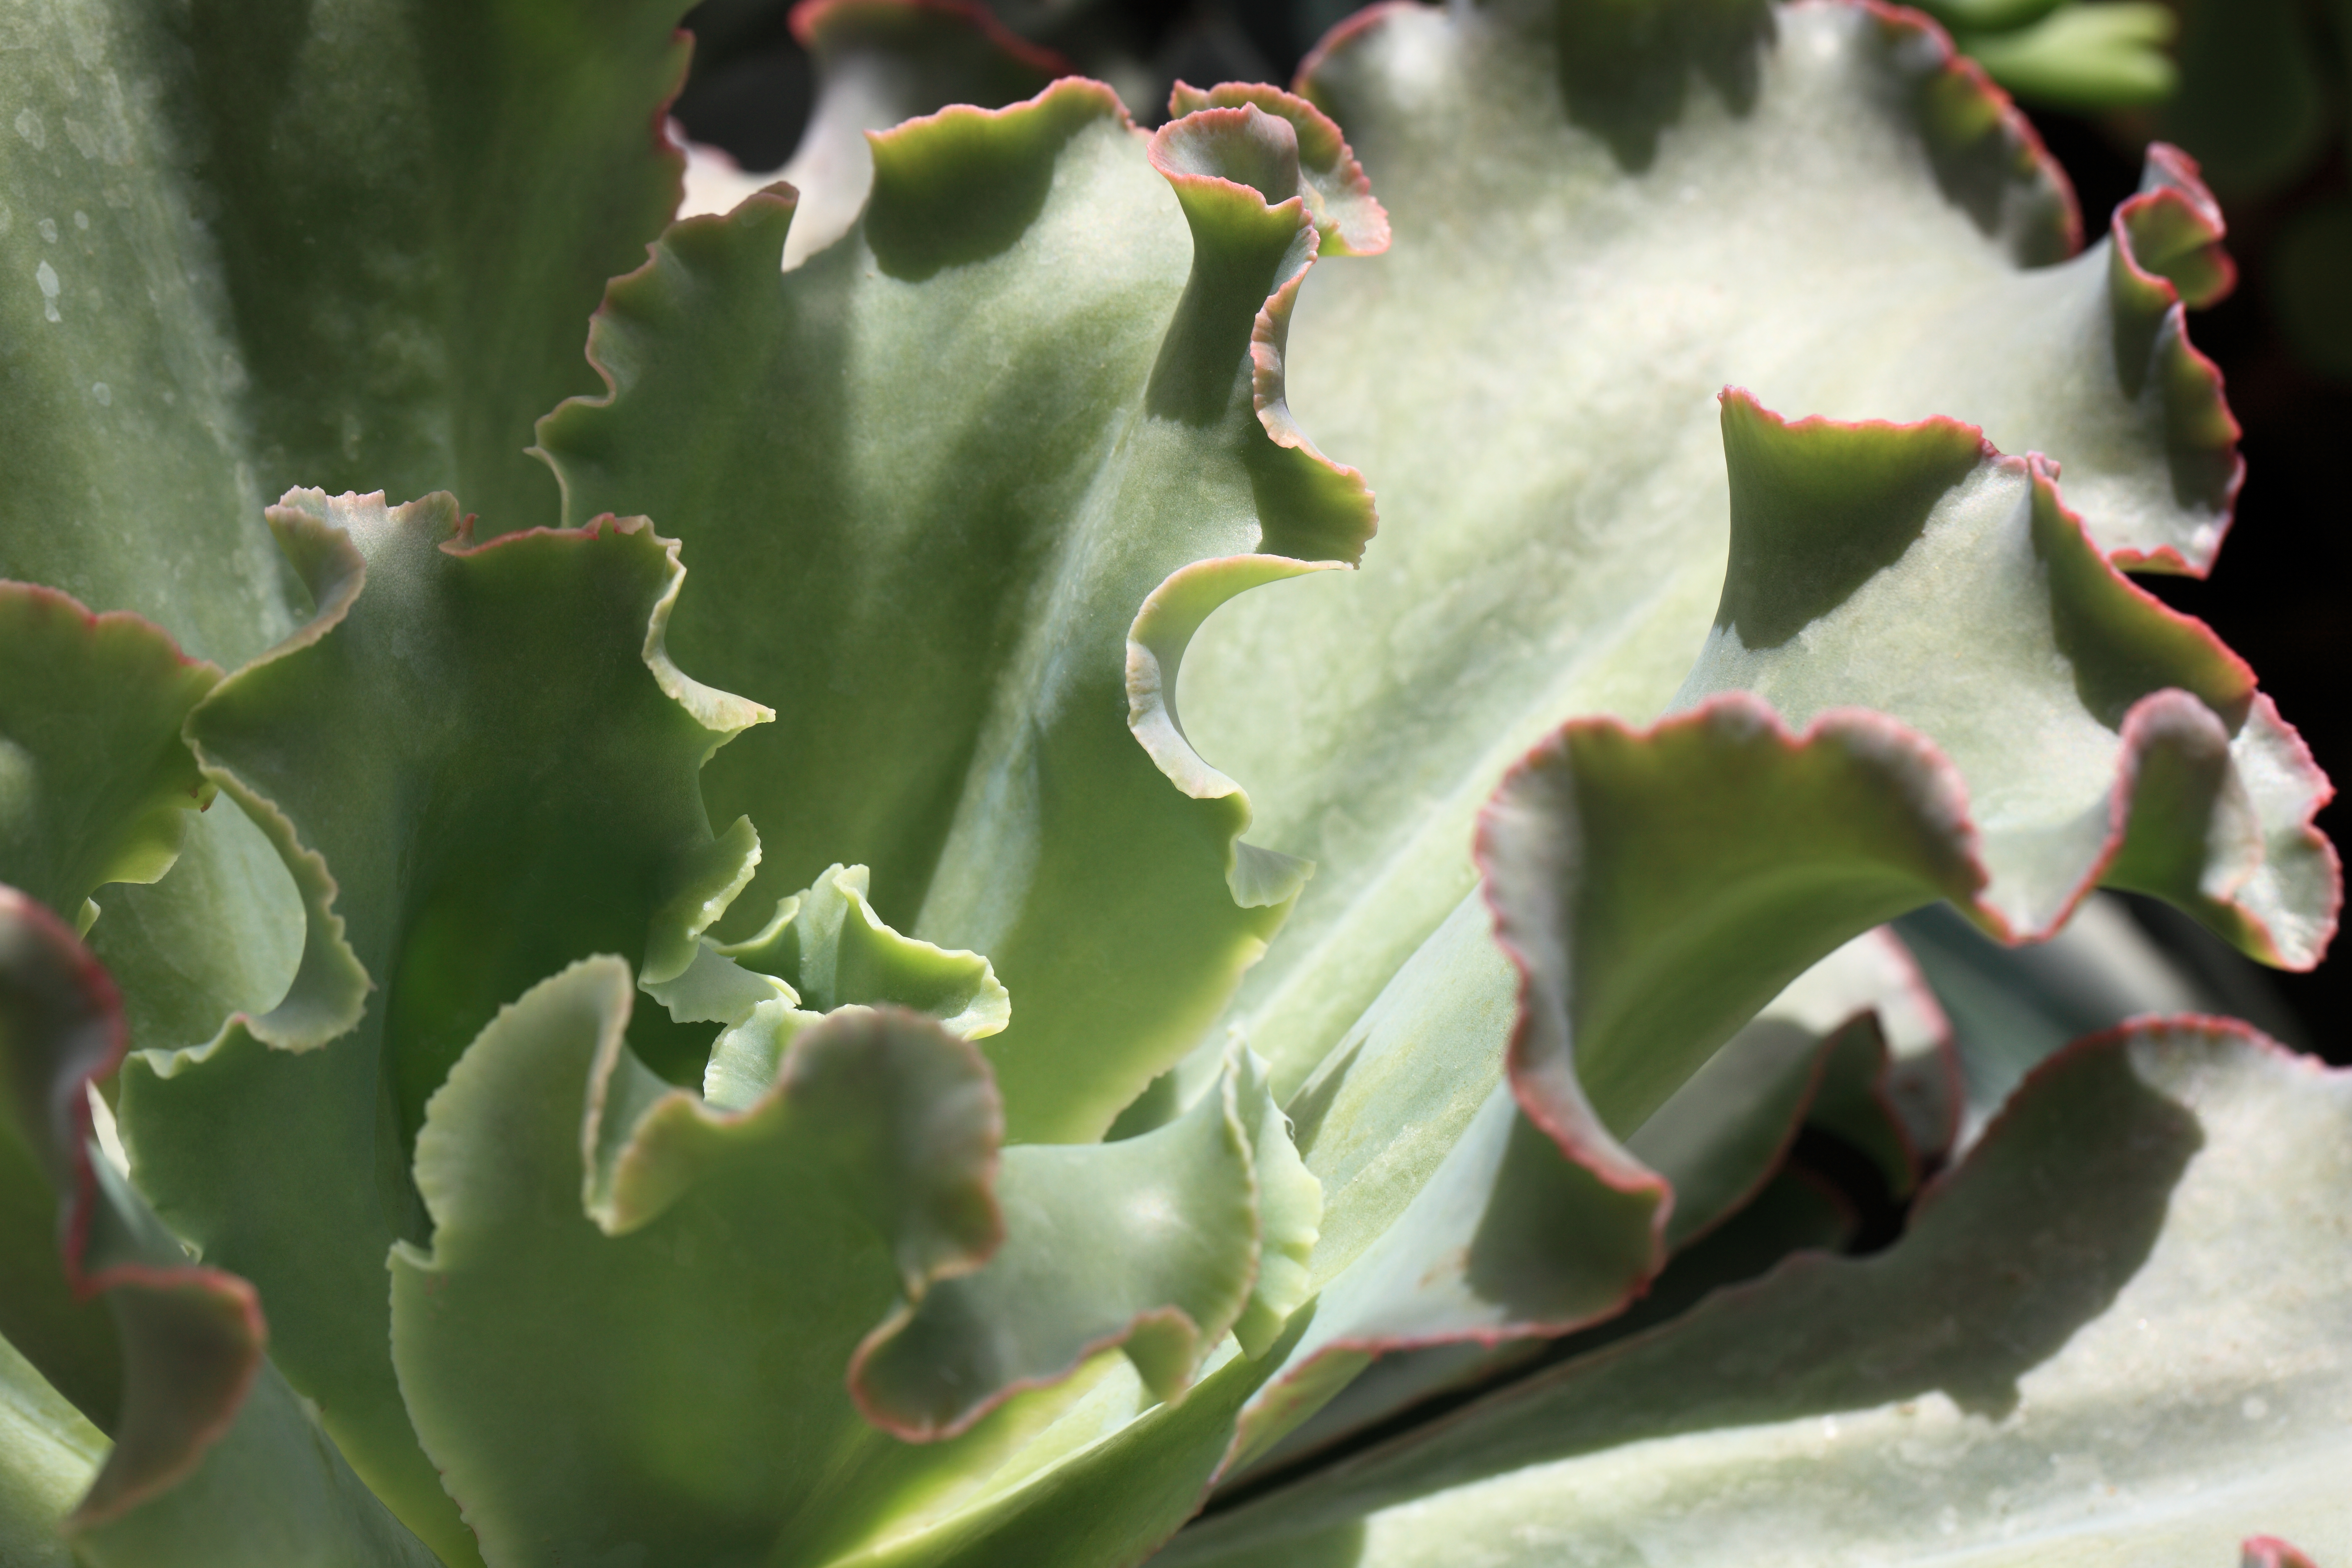
cactus, plant, leaf, flower, petal, green, high, botany, flora, 5d, hires, markii, hi, res, resolution, chiba, ichihara, flowering plant, annual plant, plant stem, land plant, nopal